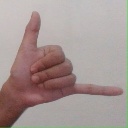
अक्षर: द